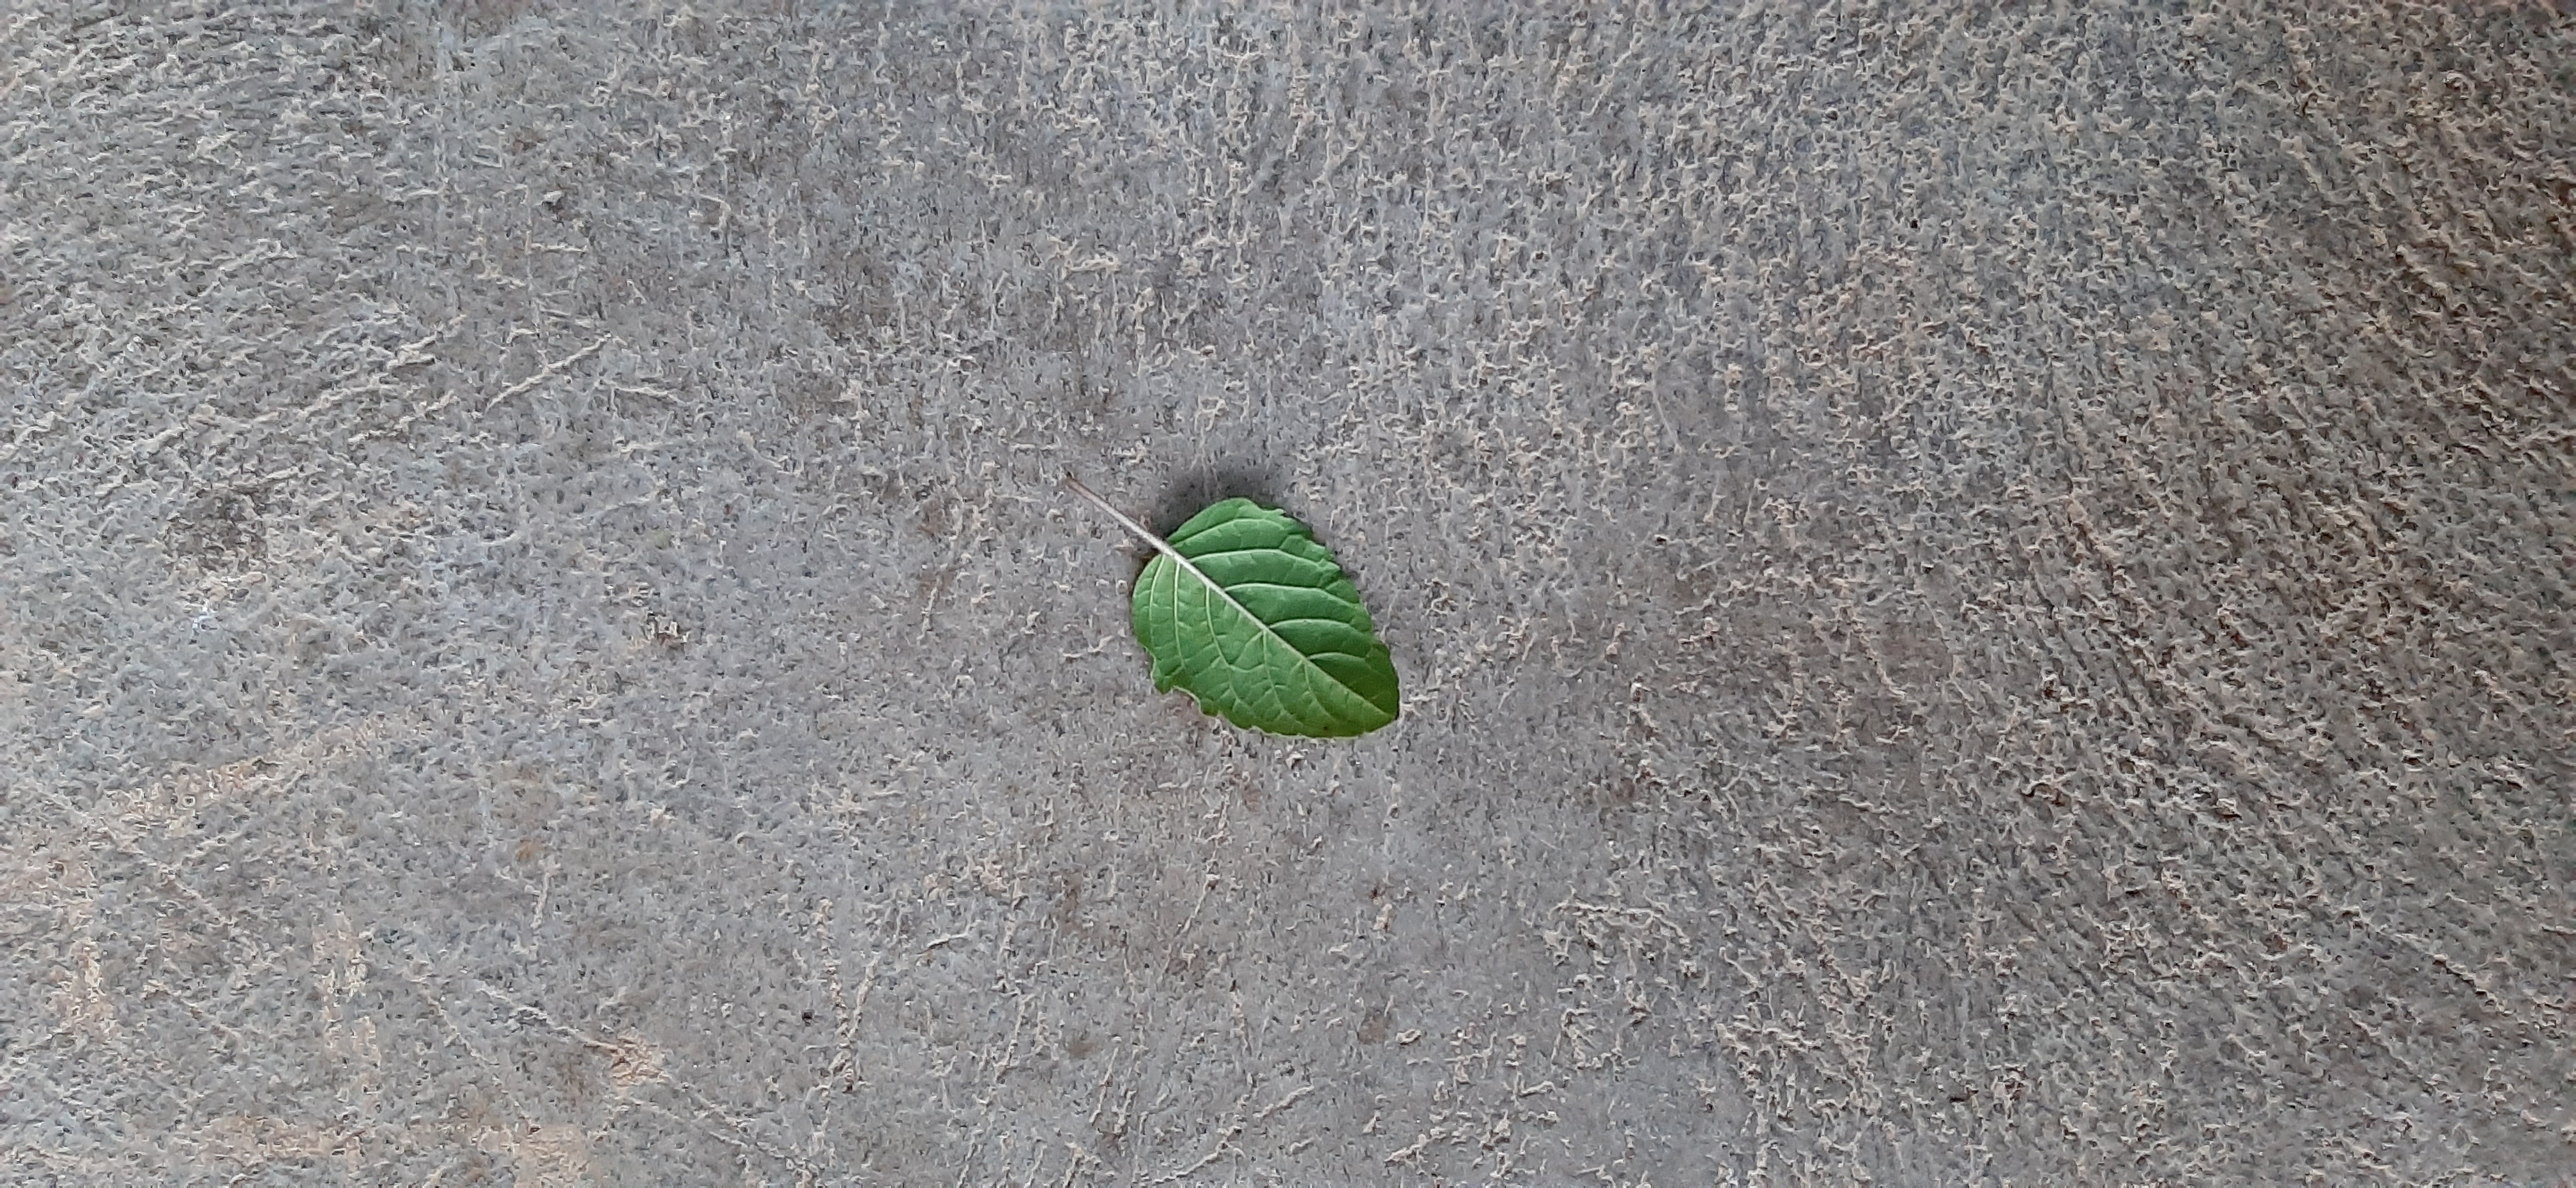
Plant: Tulsi